Château Léoville-Poyferré

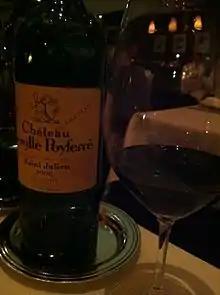
A 2006 Léoville-Poyferré.

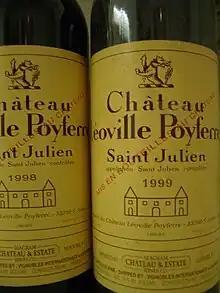
The Wine of Chateau Leoville Poyferre

Château Léoville-Poyferré is a winery in the Saint-Julien appellation of the Bordeaux region of France. Château Léoville-Poyferré is also the name of the red wine produced by this property. The wine produced here was classified as one of fifteen "Deuxièmes Crus" (Second Growths) in the original Bordeaux Wine Official Classification of 1855.